Del Rio, Texas

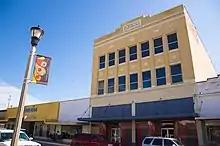
Kress Building

The "Del Rio News-Herald" was a daily newspaper published in Del Rio, covering Val Verde County, and was owned by Southern Newspapers Inc. The newspaper had a daily circulation of 10,400 and a Sunday circulation of 13,500. After disruption and losses during the first year of the Covid 19 pandemic, the newspaper closed in November 2020.